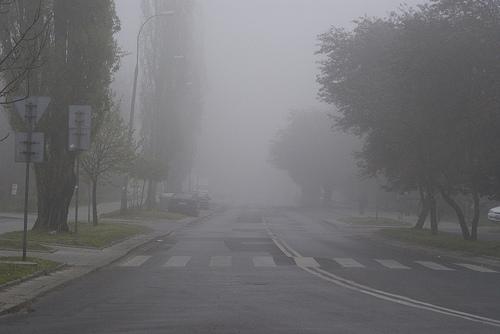
Weather: foggy or hazy